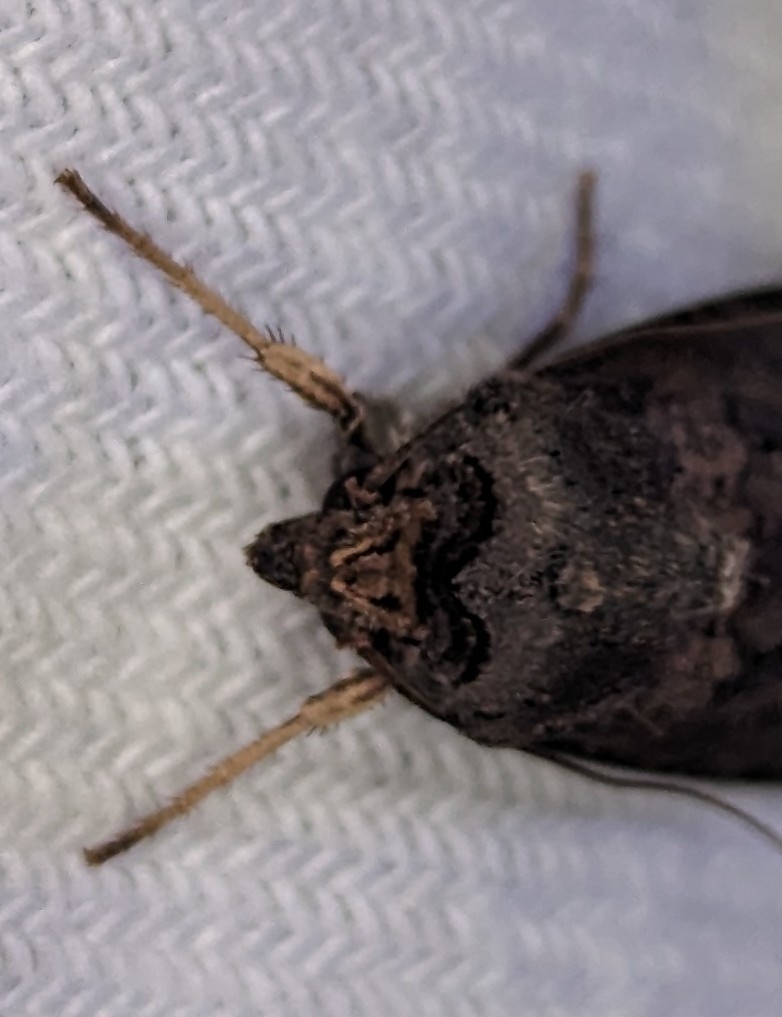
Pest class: cutworms